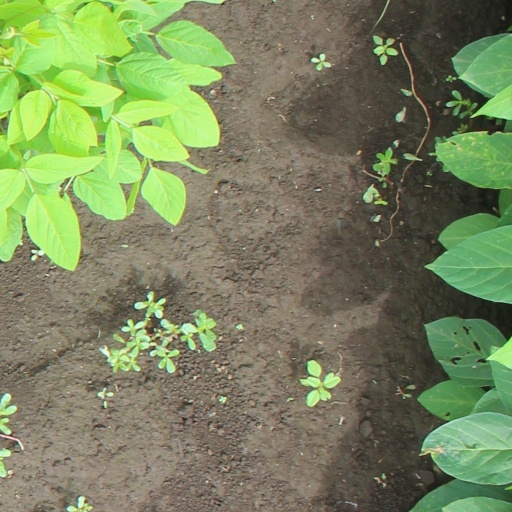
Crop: soybean